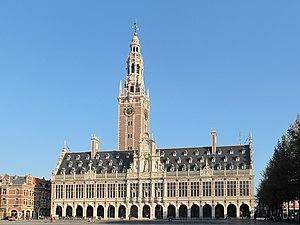
Louvain, la bibliothèque de la université ceg74154 This is a photo of onroerend erfgoed number 74154